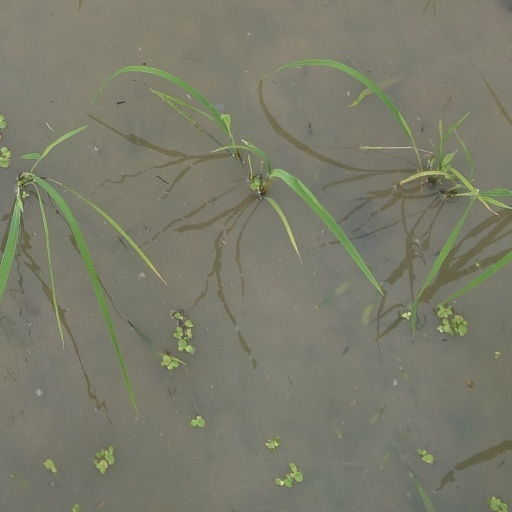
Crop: rice